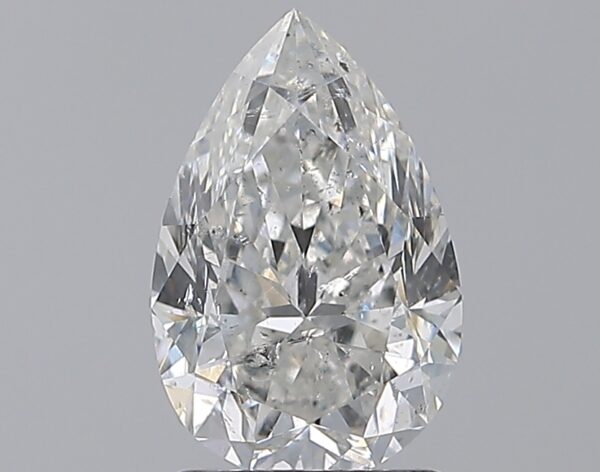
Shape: pear
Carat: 1.8
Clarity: SI2
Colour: F
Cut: VG
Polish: EX
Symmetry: VG
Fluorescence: N
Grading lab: HRD
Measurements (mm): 9.98 x 6.55 x 4.33